Kennisnet

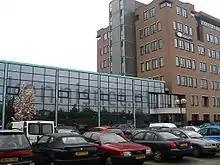
The office building of Kennisnet

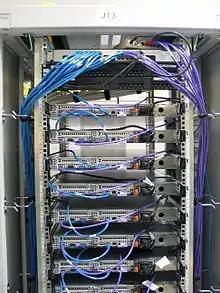
The Wikimedia servers in Amsterdam, pictured in 2006

Kennisnet (translated from Dutch as "Knowledge Net", previously Kennisnet Ict op school) is a Dutch public (semi-governmental) organization dedicated to ICT-innovation for primary and secondary education and vocational training. Kennisnet provides educational content and information to teachers, pupils and parents. Kennisnet also stimulates the use of information technology in educational processes by providing technical and practical support for several innovative educational aids. Kennisnet is funded by the Dutch Ministry of Education, Culture and Science.